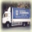
Label: truck